Super Bowl LIV

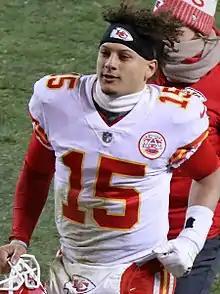
Mahomes in 2017.

The Kansas City Chiefs finished the 2019 season with a record under Andy Reid, who was serving in his 21st consecutive season as an NFL head coach. The 2019 season marked the Chiefs' fourth straight AFC West title and sixth playoff appearance in seven seasons under Reid.